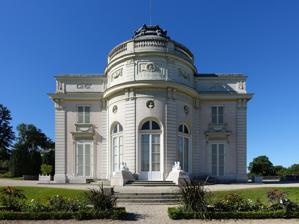
Building: Château de Bagatelle
Country: France
Year built: 1777
Neoclassical estate in the Bois de Boulogne park of Paris, France The rear façade of the château View of the front façade The Bathing Pool by Hubert Robert was at the Château de Bagatelle until 1808. The Château de Bagatelle ( French pronunciation: [ʃato də baɡatɛl] ) in Paris is a small Neoclassical -style château with several French formal gardens , a rose garden and an orangerie . It is set on 59 acres of grounds in French landscape style within the Bois de Boulogne , which is located in the 16th arrondissement of Paris . There are other châteaux named Bagatelle in France, including the Château de Bagatelle [ fr ] in Picardy and the Château de Bagatelle [ fr ] in Brittany . Origins The château is a glorified playground, actually a maison de plaisance intended for brief stays while hunting in the Bois de Boulogne in a party atmosphere. The French word bagatelle , from the Italian word bagatella , means a trifle or little decorative nothing. Initially, a small hunting lodge was built on the site for the Maréchal d'Estrées in 1720. In 1775, the Comte d'Artois , Louis XVI 's brother, purchased the property from the Prince de Chimay . The Comte soon had the existing house torn down, with plans to rebuild. Famously, Marie-Antoinette wagered against the Comte, her brother-in-law, that the new château could not be completed within three months. The Comte engaged the Neoclassical architect François-Joseph Bélanger to design the building that remains in the park today. The Comte won his bet by completing the house (the only residence ever designed and built expressly for him) in sixty-three days, from September 1777. It is estimated that the project, which came to include manicured gardens, employed eight hundred workers and cost over three million livres. Bélanger's brother-in-law, Jean-Démosthène Dugourc, provided much of the decorative detail. The central domed feature was a music room. The master bedroom was fitted up in the manner of a military tent, and Hubert Robert executed a set of six Italianate landscapes for the bathroom. Most of the furnishings were provided by numerous Parisian marchand-merciers , notably Dominique Daguerre , and a decorative painter was A.-L. Delabrière. Motto On the entablature of the entrance facade are inscribed the Latin words Parva sed Apta ("Small but suitable"), copied from the inscription the Italian poet Ariosto (d. 1533) had inscribed on his modest house at Ferrara . The full inscription read: Parva sed apta mihi, Sed nulli obnoxia, sed non Sordida, Parta meo sed tamen aere domus. One translation in verse reads: Small is my humble roof, but well designed, To suit the temper of the master's mind; Hurtful to none, it boasts a decent pride, That my poor purse the modest cost supplied. History Map of the gardens surrounding the château In 1777, a party was thrown in the recently completed house in honour of Louis XVI and the Queen.  The party featured a new table game featuring a small billiard -like table with raised edges and cue sticks, which players used to shoot ivory balls up an inclined playfield with fixed pins.  The table game was dubbed " bagatelle " by the Count and shortly after swept through France, evolving into various forms which eventually culminated in the modern pinball machine . The formal garden spaces surrounding the château, which was linked to its dependencies by tunnels, was expanded with a surrounding park in the naturalistic English landscape style by the Scottish garden-designer Thomas Blaikie , and dotted with sham ruins, an obelisk, a pagoda , primitive hermits' huts and grottoes. A fête given on 20 May 1780, described in Blaikie's diary, gives a sense of the extravagant atmosphere.  An additional part of the Bois de Boulogne had recently been taken into the prince's grounds, but the wall remained: Mr Belanger had an invention which made a Singulare effect by undermining the wall on the outside and placing people with ropes to pull the wall down at a word.... there was an actor who acted the part of a Magician who asked their Majesties how they liked the Gardens and what a beautiful view there was towards the plain if that wall did not obstruct it but that their Majesties need only give the word that he with his enchanted wand would make that wall disappear; the Queen not knowing told him with a laugh 'Very well I should wish to see it disappear' and in the instant the signal was given and above 200 yards opposite where the company stood fell flat to the ground which surprised them all" Following the French Revolution , Napoleon I installed his son Napoleon II there, before the château was restored to the Bourbons. In 1835, it was sold by Henry, Count of Chambord to Francis Seymour-Conway, 3rd Marquess of Hertford and was inherited on his death seven years later by his son, the 4th Marquess , who already lived in Paris for most of the year. It contained the largest part of his extensive collection of French paintings, sculptures, furniture and works of decorative art, most of which went to form the Wallace Collection in London. Bagatelle underwent five years of redecorating and extensions, and then Lord Hertford did not reside in it until 1848. Like most of his un entailed property, Bagatelle was left to his illegitimate son Sir Richard Wallace on Lord Hertford's death in 1870, as his entailed property and his title passed to a distant cousin.  Bagatelle was acquired from his heir, Sir John Murray-Scott , by the City of Paris in 1905. The Santos-Dumont 14-bis on an old postcard, flying at the château's grounds The Bagatelle gardens, created by Jean-Claude Nicolas Forestier , the Commissioner of Gardens for the city of Paris, are the site of the annual Concours international de roses nouvelles de Bagatelle , an international competition for new roses run by the City of Paris in June of each year. It was first organized in 1907, making it the oldest competition in the world dedicated to this flower. Though the Revolutionary sales emptied the house, at Bagatelle in Sir John Murray-Scott's time were replicas of the bronze vases at Versailles. Upon the sale of the house by Sir John Murray-Scott, the vases were sent to his brother's house, Nether Swell Manor in Gloucestershire . In 1892, the Bagatelle grounds hosted the first French championship match in rugby union , in which local side Racing Club de France, predecessor of today's Racing 92 , defeated fellow Parisians Stade Français 4–3. The Bagatelle also played host to some of the polo events for the 1924 Summer Olympics in neighbouring Paris . A number of the aviation experiments conducted by pioneer aviator Alberto Santos-Dumont used the grounds of Bagatelle ( 48°52′5″N 2°14′24″E / 48.86806°N 2.24000°E / 48.86806; 2.24000 ), next to the château, as a flying field, most notably the initial flights of his 1906-era Santos-Dumont 14-bis canard biplane. Gallery View of the garden and rear elevation From the garden in May 2010 The pond The two principal buildings The orangerie A formal garden The rose garden The rose garden A folly See also History of parks and gardens of Paris References